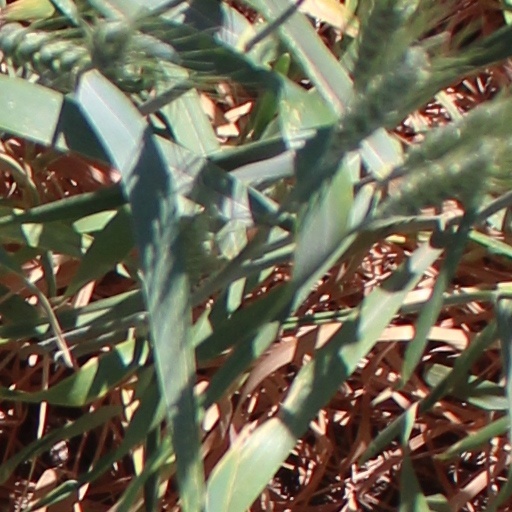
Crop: wheat